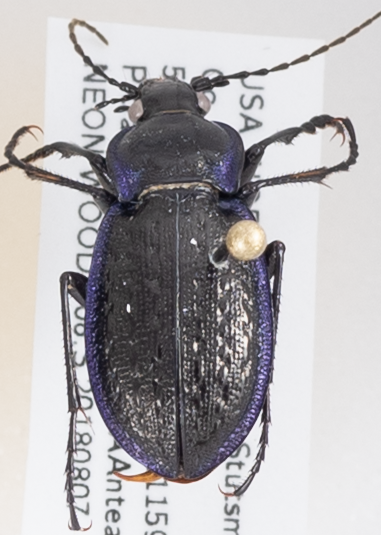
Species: Carabus serratus
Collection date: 2018-08-07
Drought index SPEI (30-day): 0.17
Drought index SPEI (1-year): -0.212
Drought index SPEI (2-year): -0.46